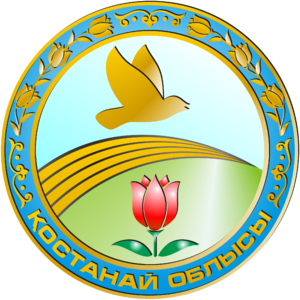
L'oblys de Kostanaï est une région administrative du Kazakhstan. l'ancêtre de ces habitants sont principalement des hongrois